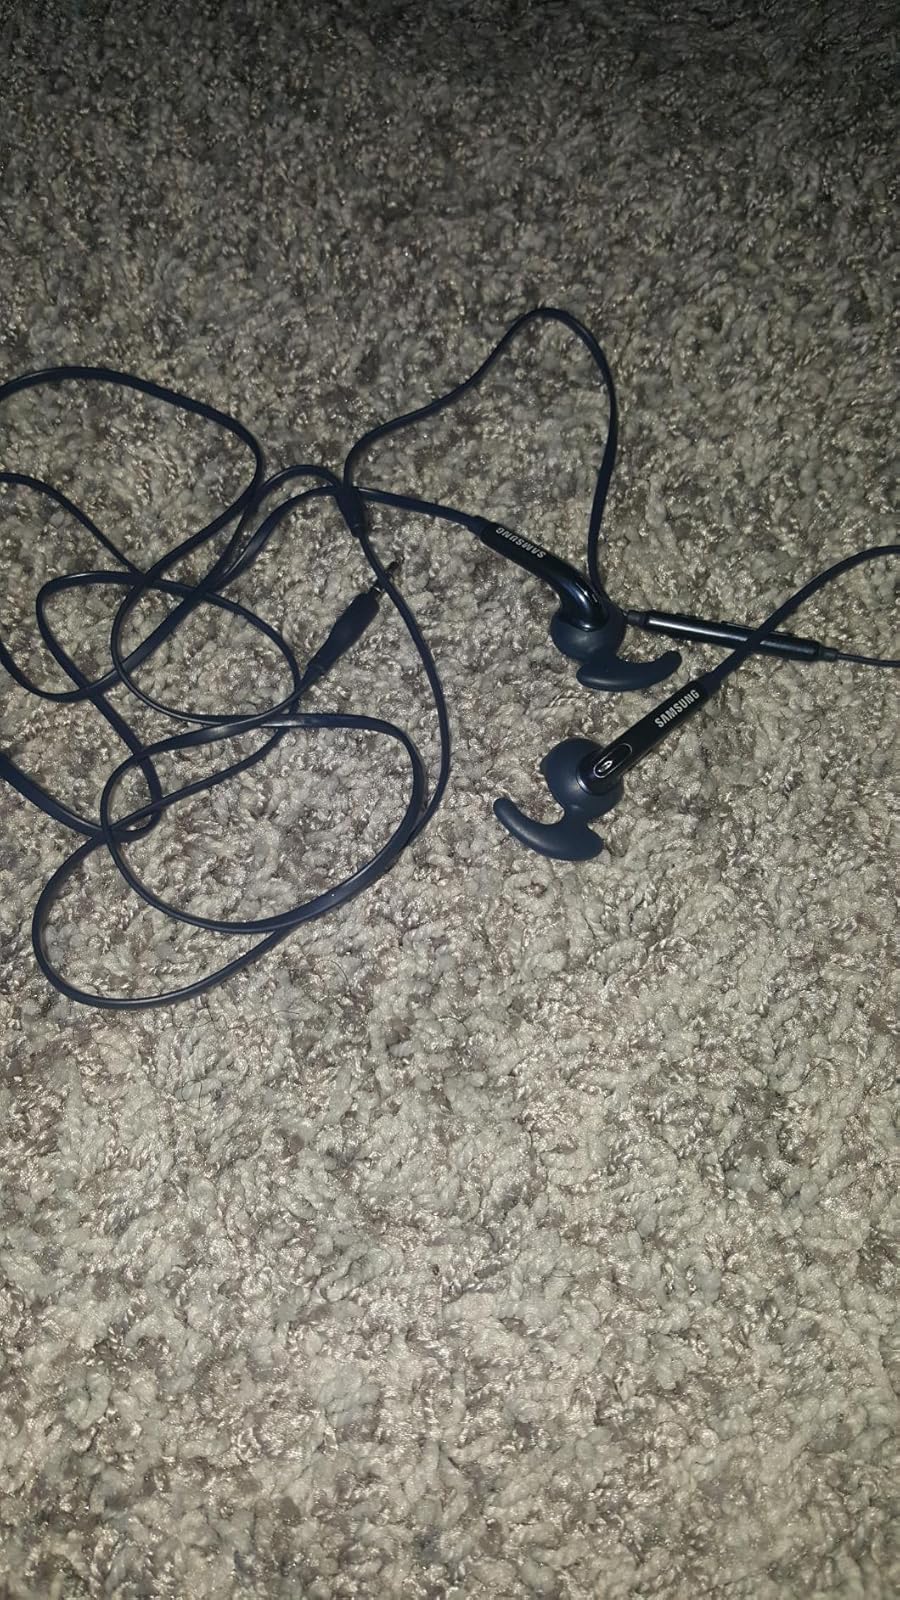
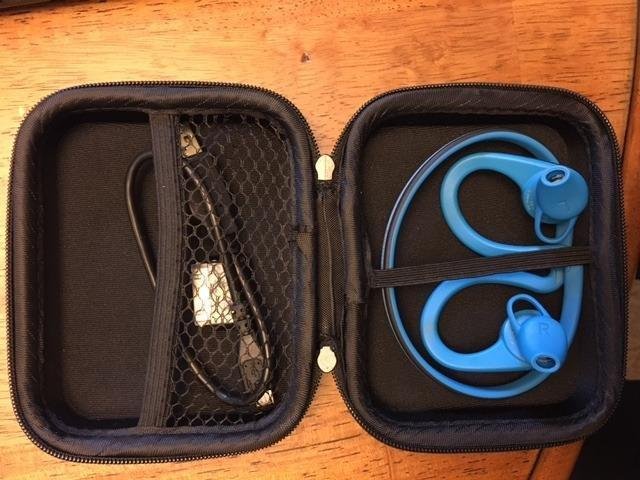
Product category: headphones
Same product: no